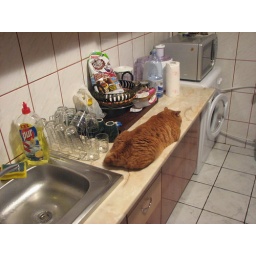
Rubi - Giant creature in the kitchen